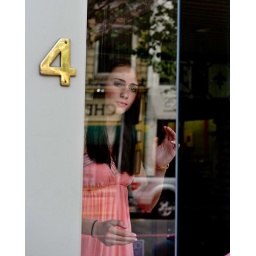
They had living mannequins in many of the store windows and other pink things in Red Bank today.